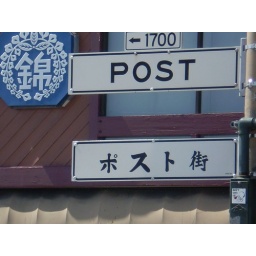
Even the street signs are bilingual in Japantown.